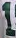
Number: 1